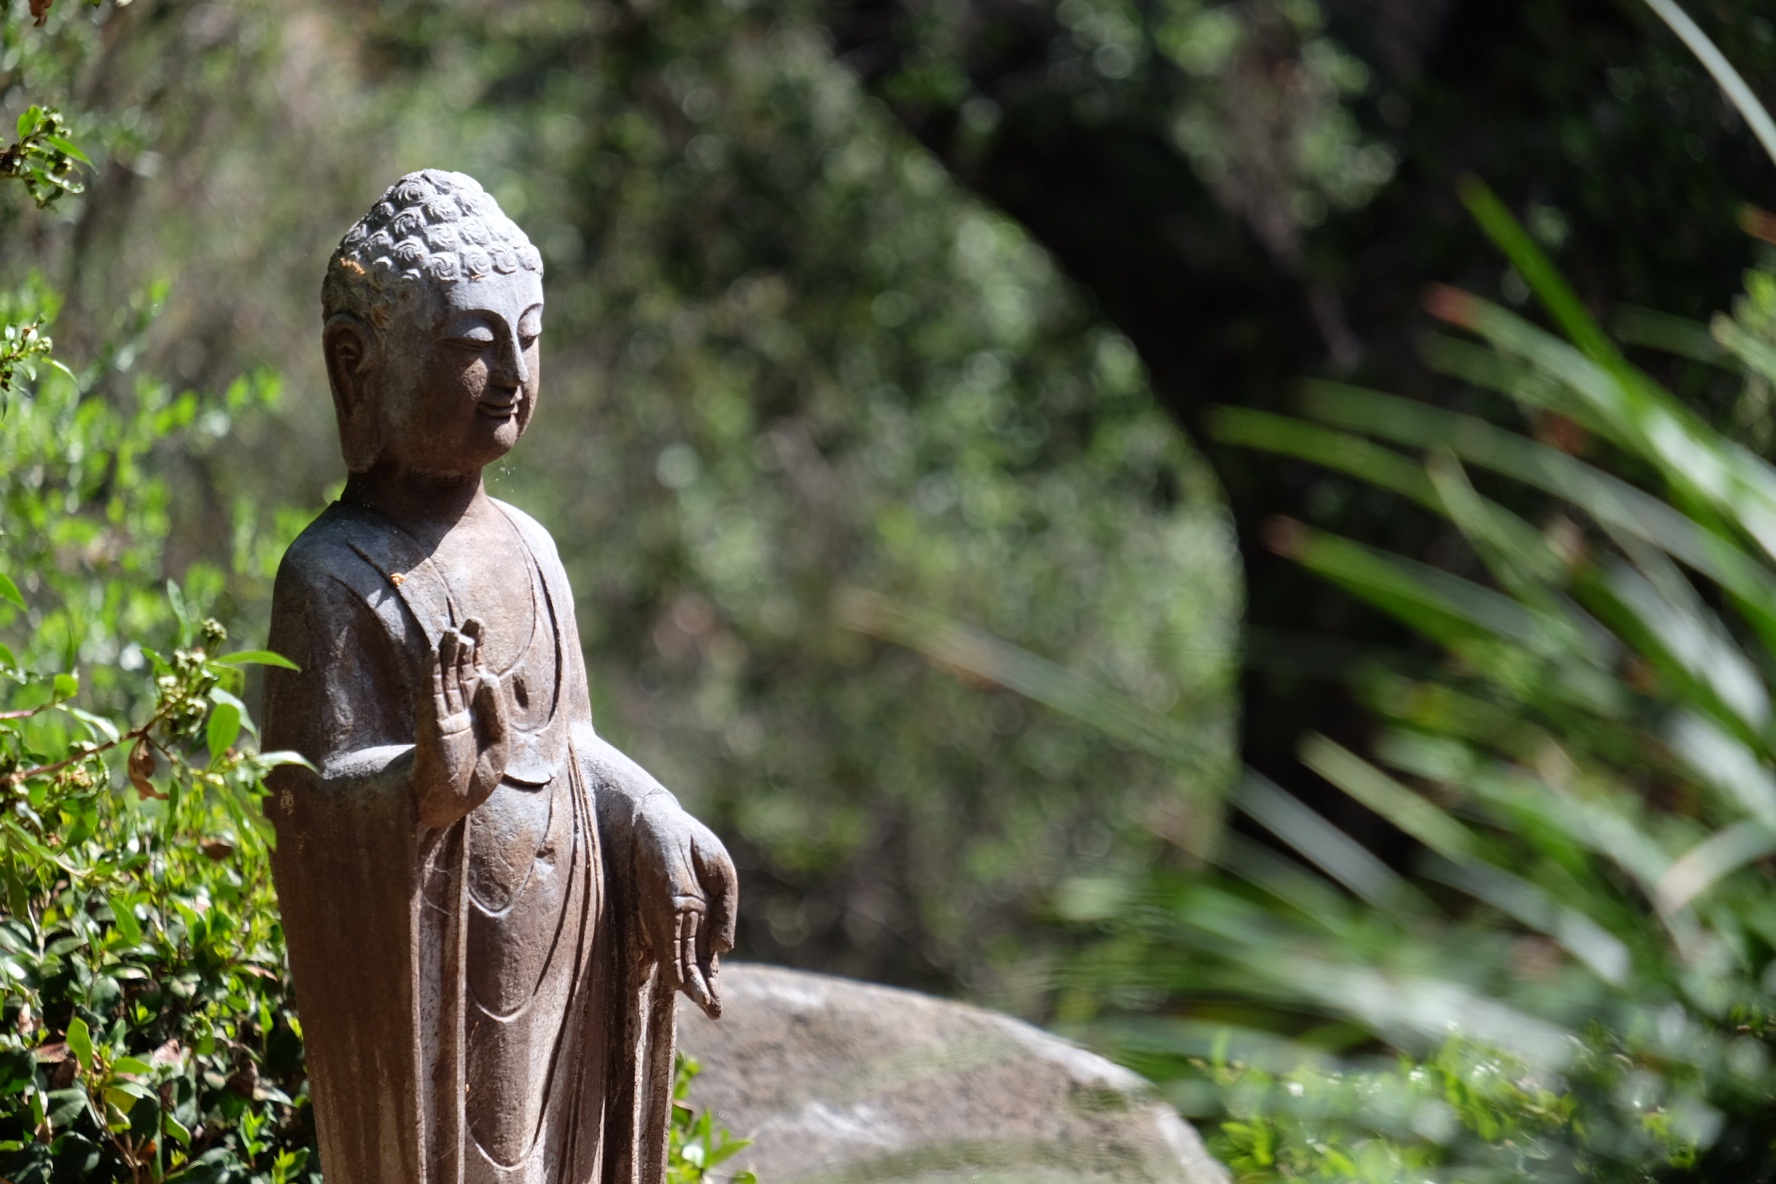
rock, monument, statue, garden, sculpture, art, temple